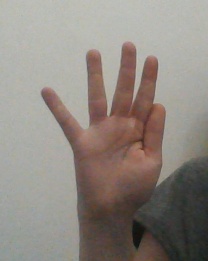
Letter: sheen